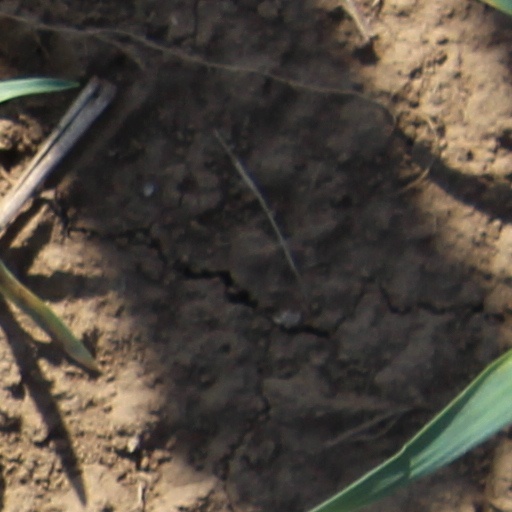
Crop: wheat